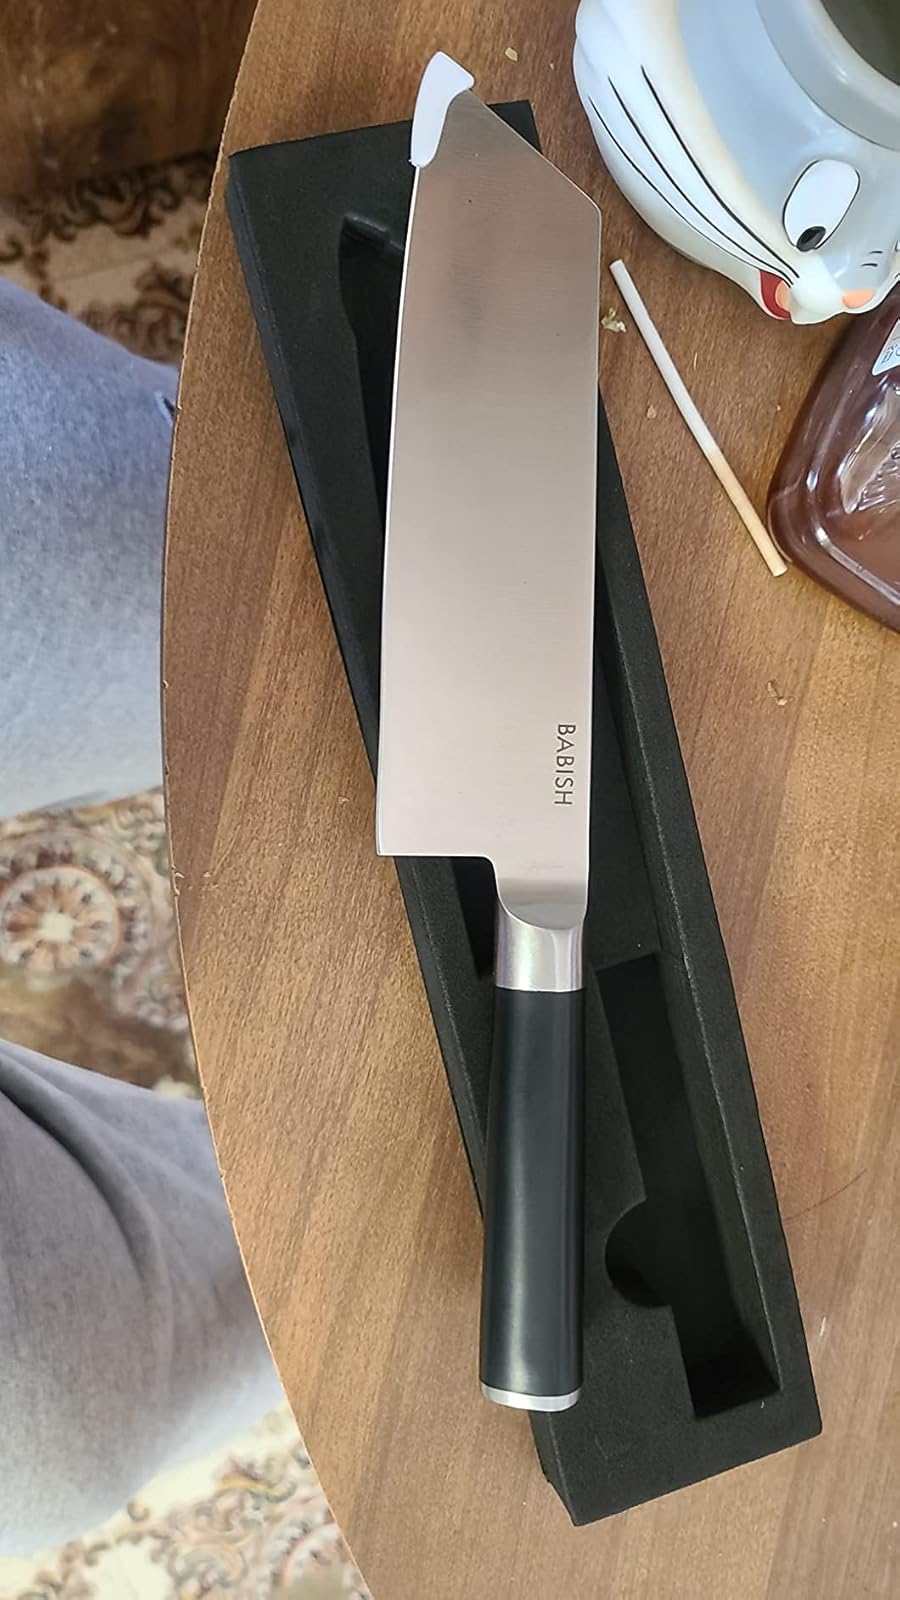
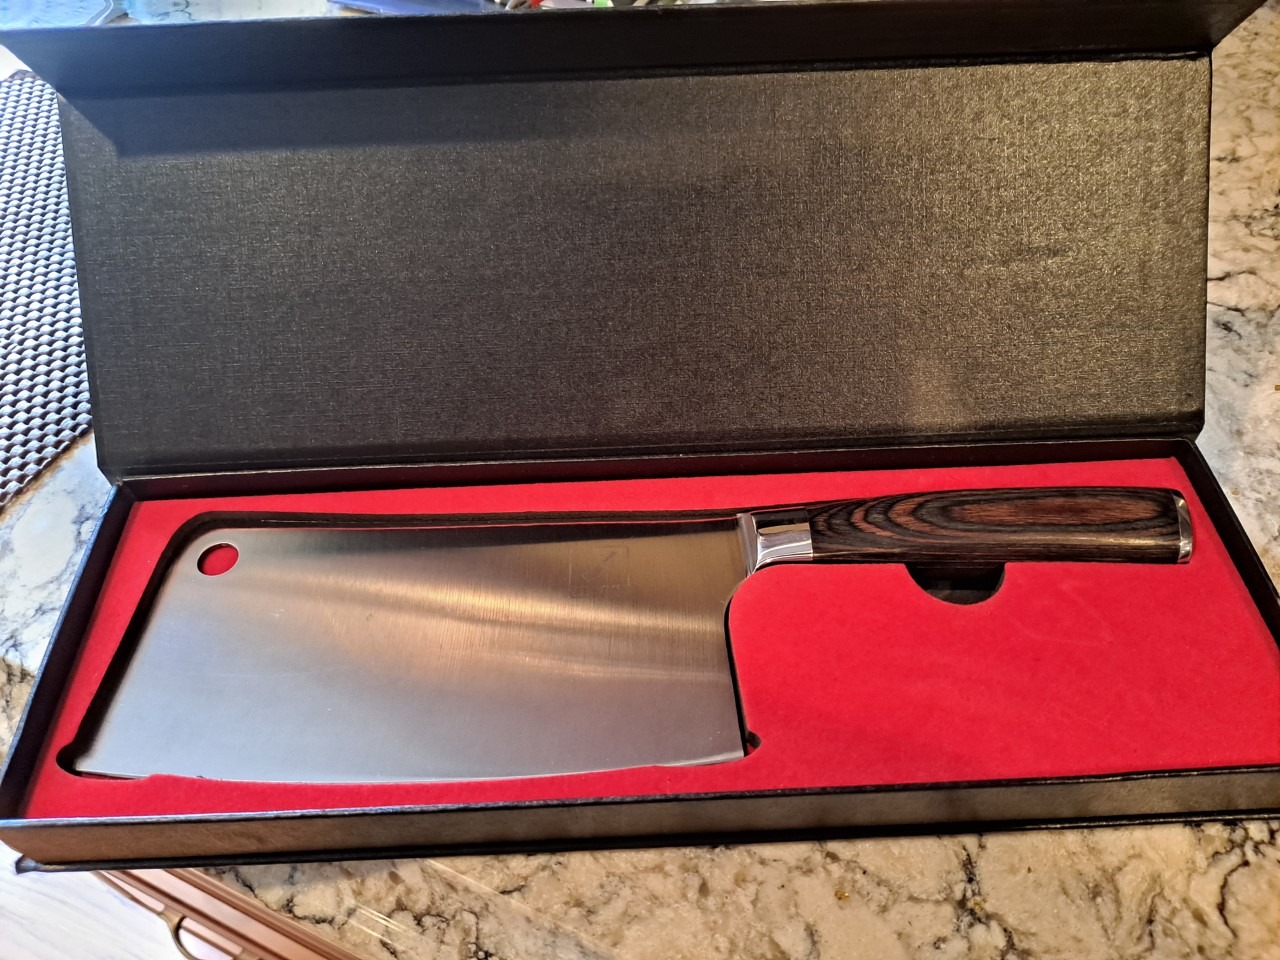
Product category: items_knife
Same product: no